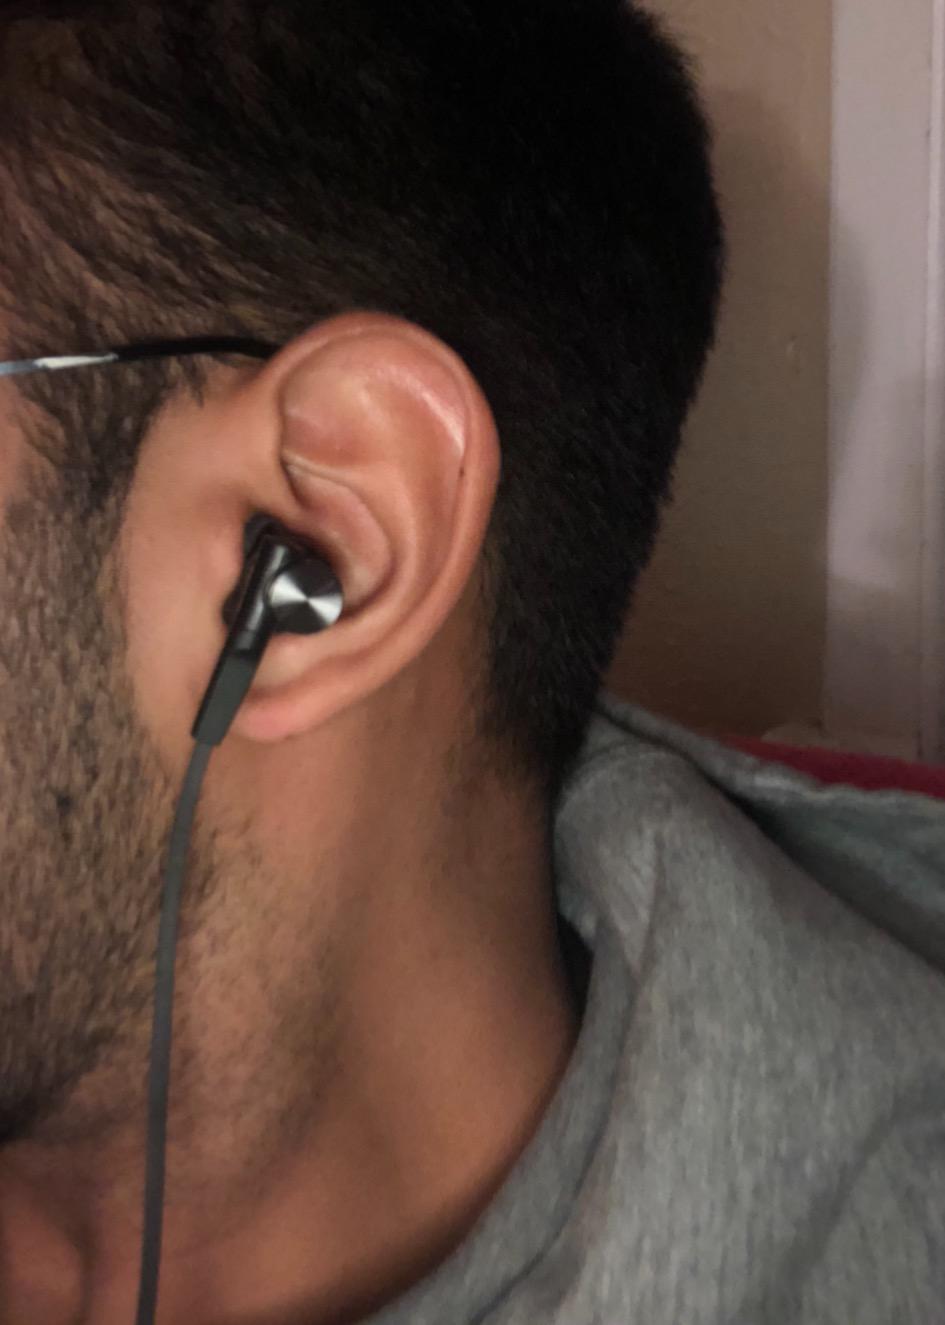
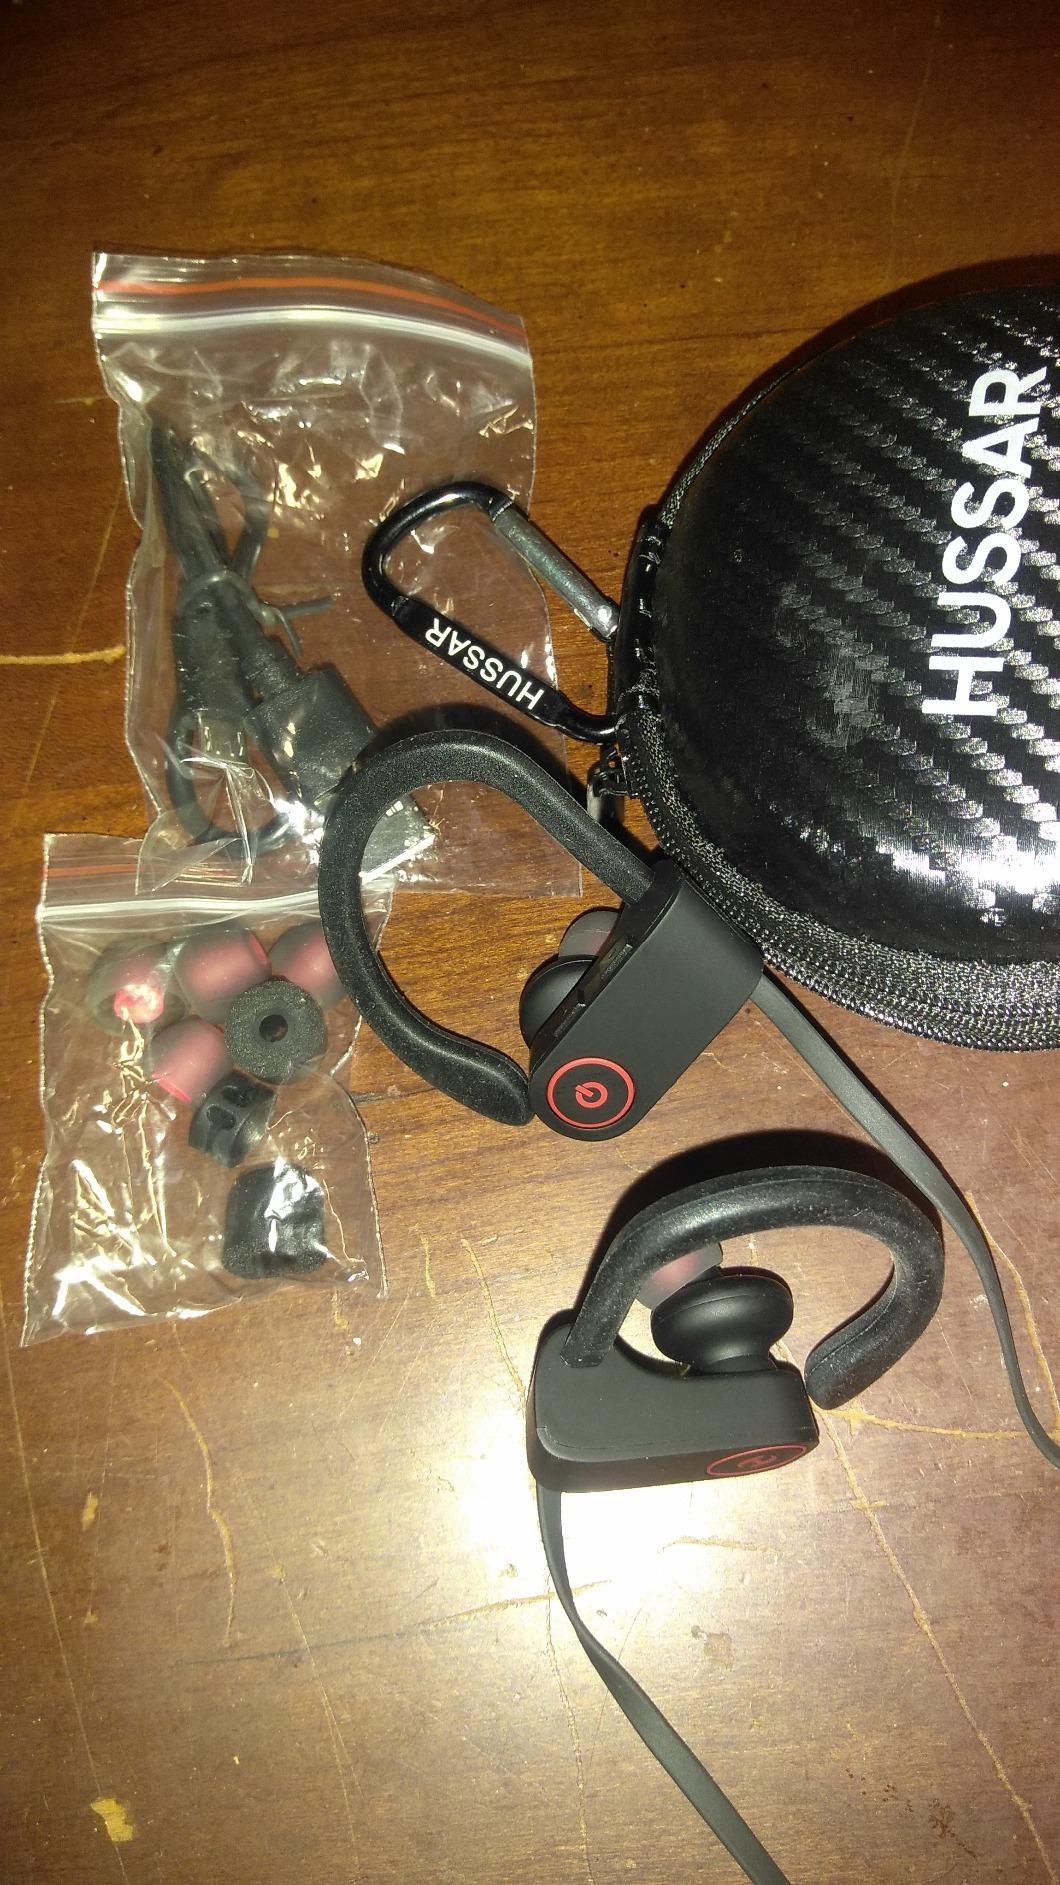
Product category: headphones
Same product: no